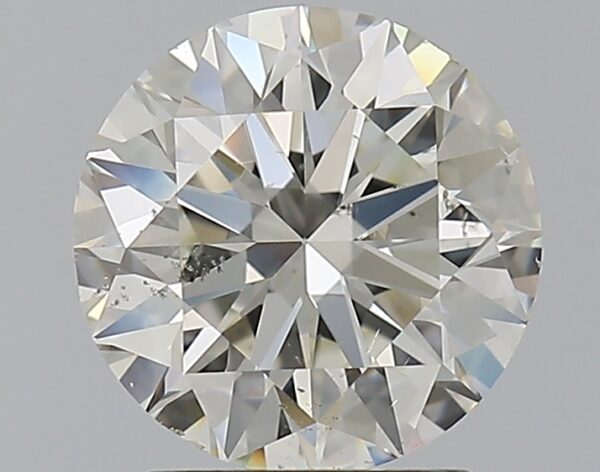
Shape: round
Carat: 1.9
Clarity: SI1
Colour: K
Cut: EX
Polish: EX
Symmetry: EX
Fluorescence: N
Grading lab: GIA
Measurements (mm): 7.86 x 7.92 x 4.88